Sally Victor

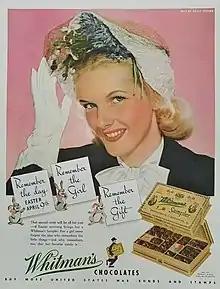
Advertisement for Whitman's Chocolates and a Sally Victor hat, Easter 1944

Sally Victor (née Josephs; February 23, 1905 – May 14, 1977) was a prominent American milliner from the late 1920s through the 1960s. Her designs were popular with Hollywood actresses such as Irene Dunne, Helen Hayes, and Merle Oberon, as well as First Ladies Mamie Eisenhower and Jacqueline Kennedy, and Queen Elizabeth II.